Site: brandenburg
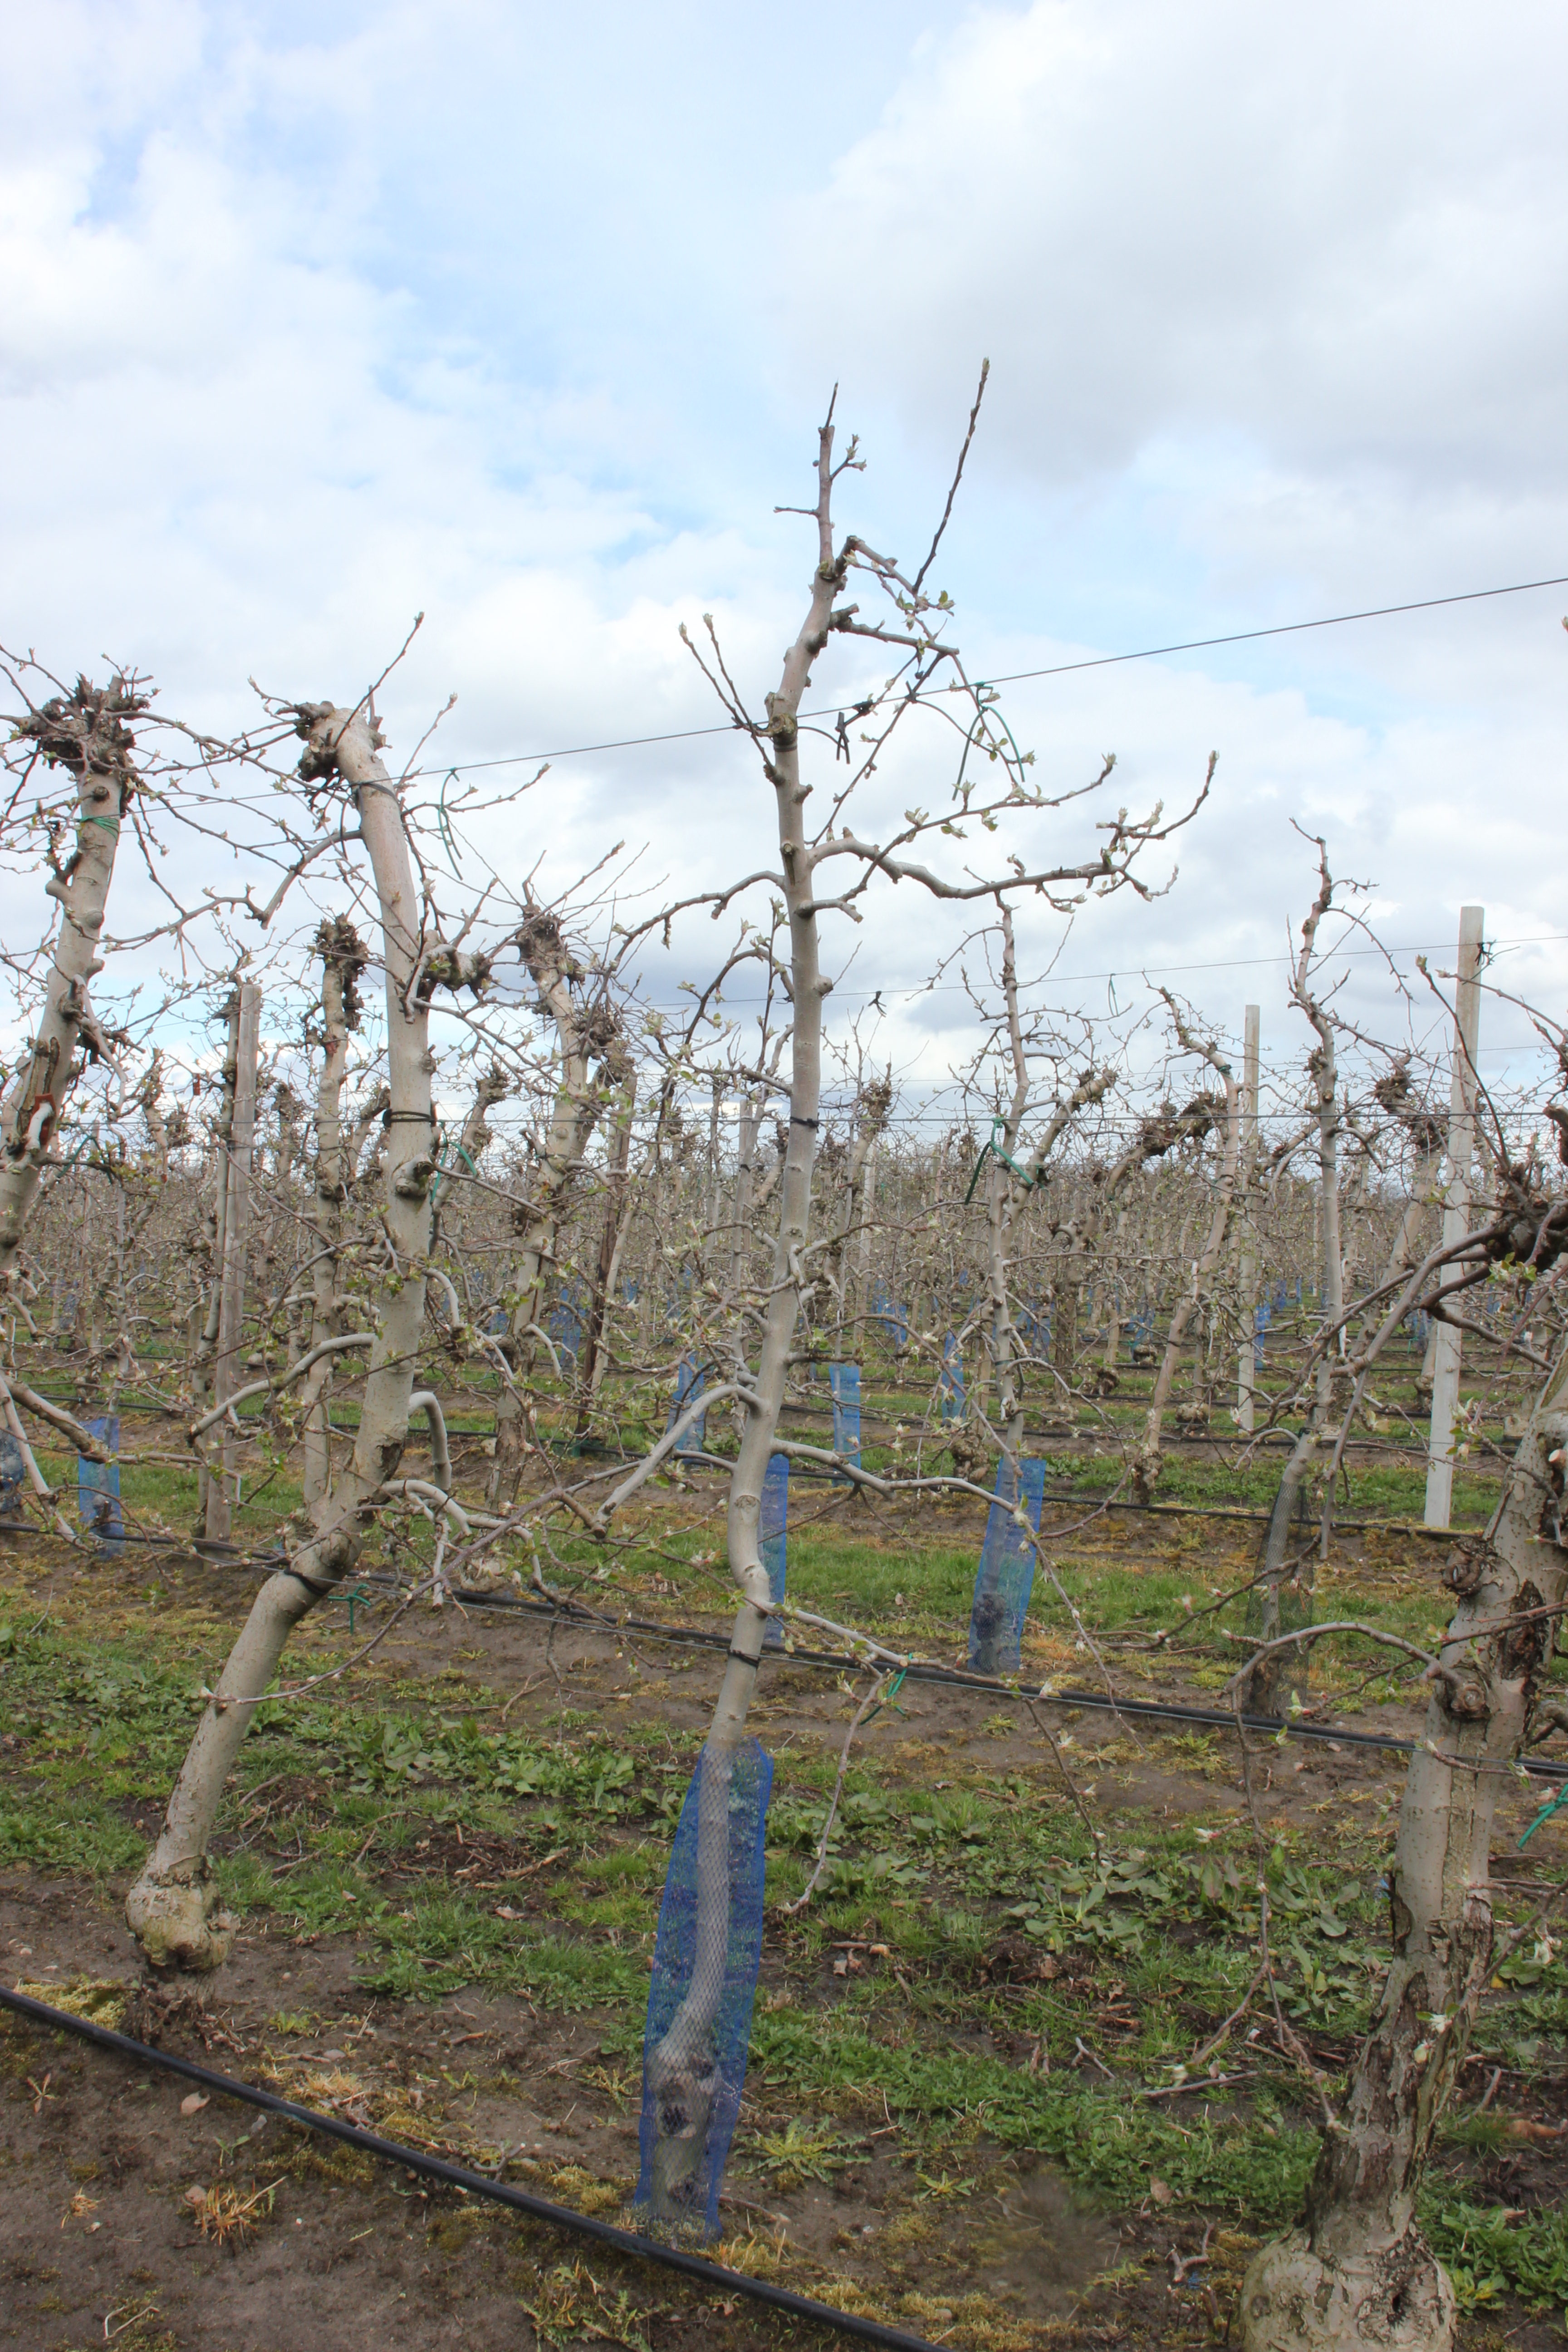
Growth stage (BBCH 55): Inflorescence emergence